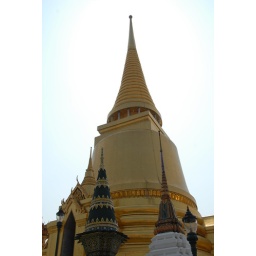
The golden chedi with interesting sky colouring due to the bright sun hidden by the structure.